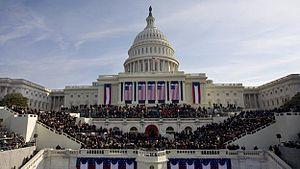
Cérémonie d'investiture du président Barack Obama
Les évènements de l'année 2009 aux États-Unis.